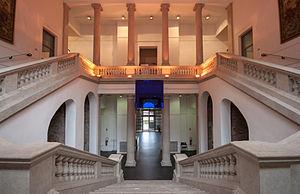
Musée d'Art et d'Industrie de Saint-Étienne. Escalier principal.
Le musée d'Art et d'Industrie de Saint-Étienne est un musée de société situé sur la commune de Saint-Étienne, dans le département de la Loire.